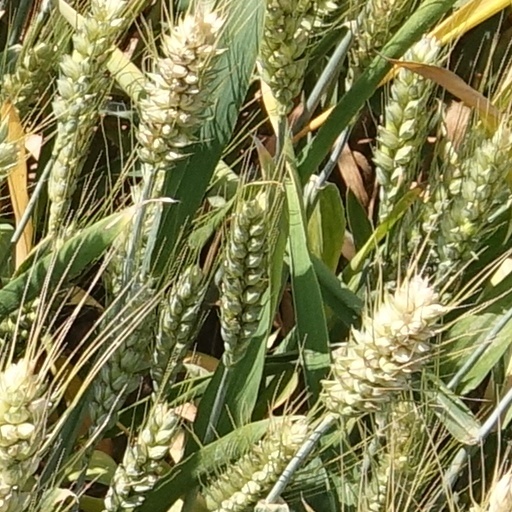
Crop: wheat